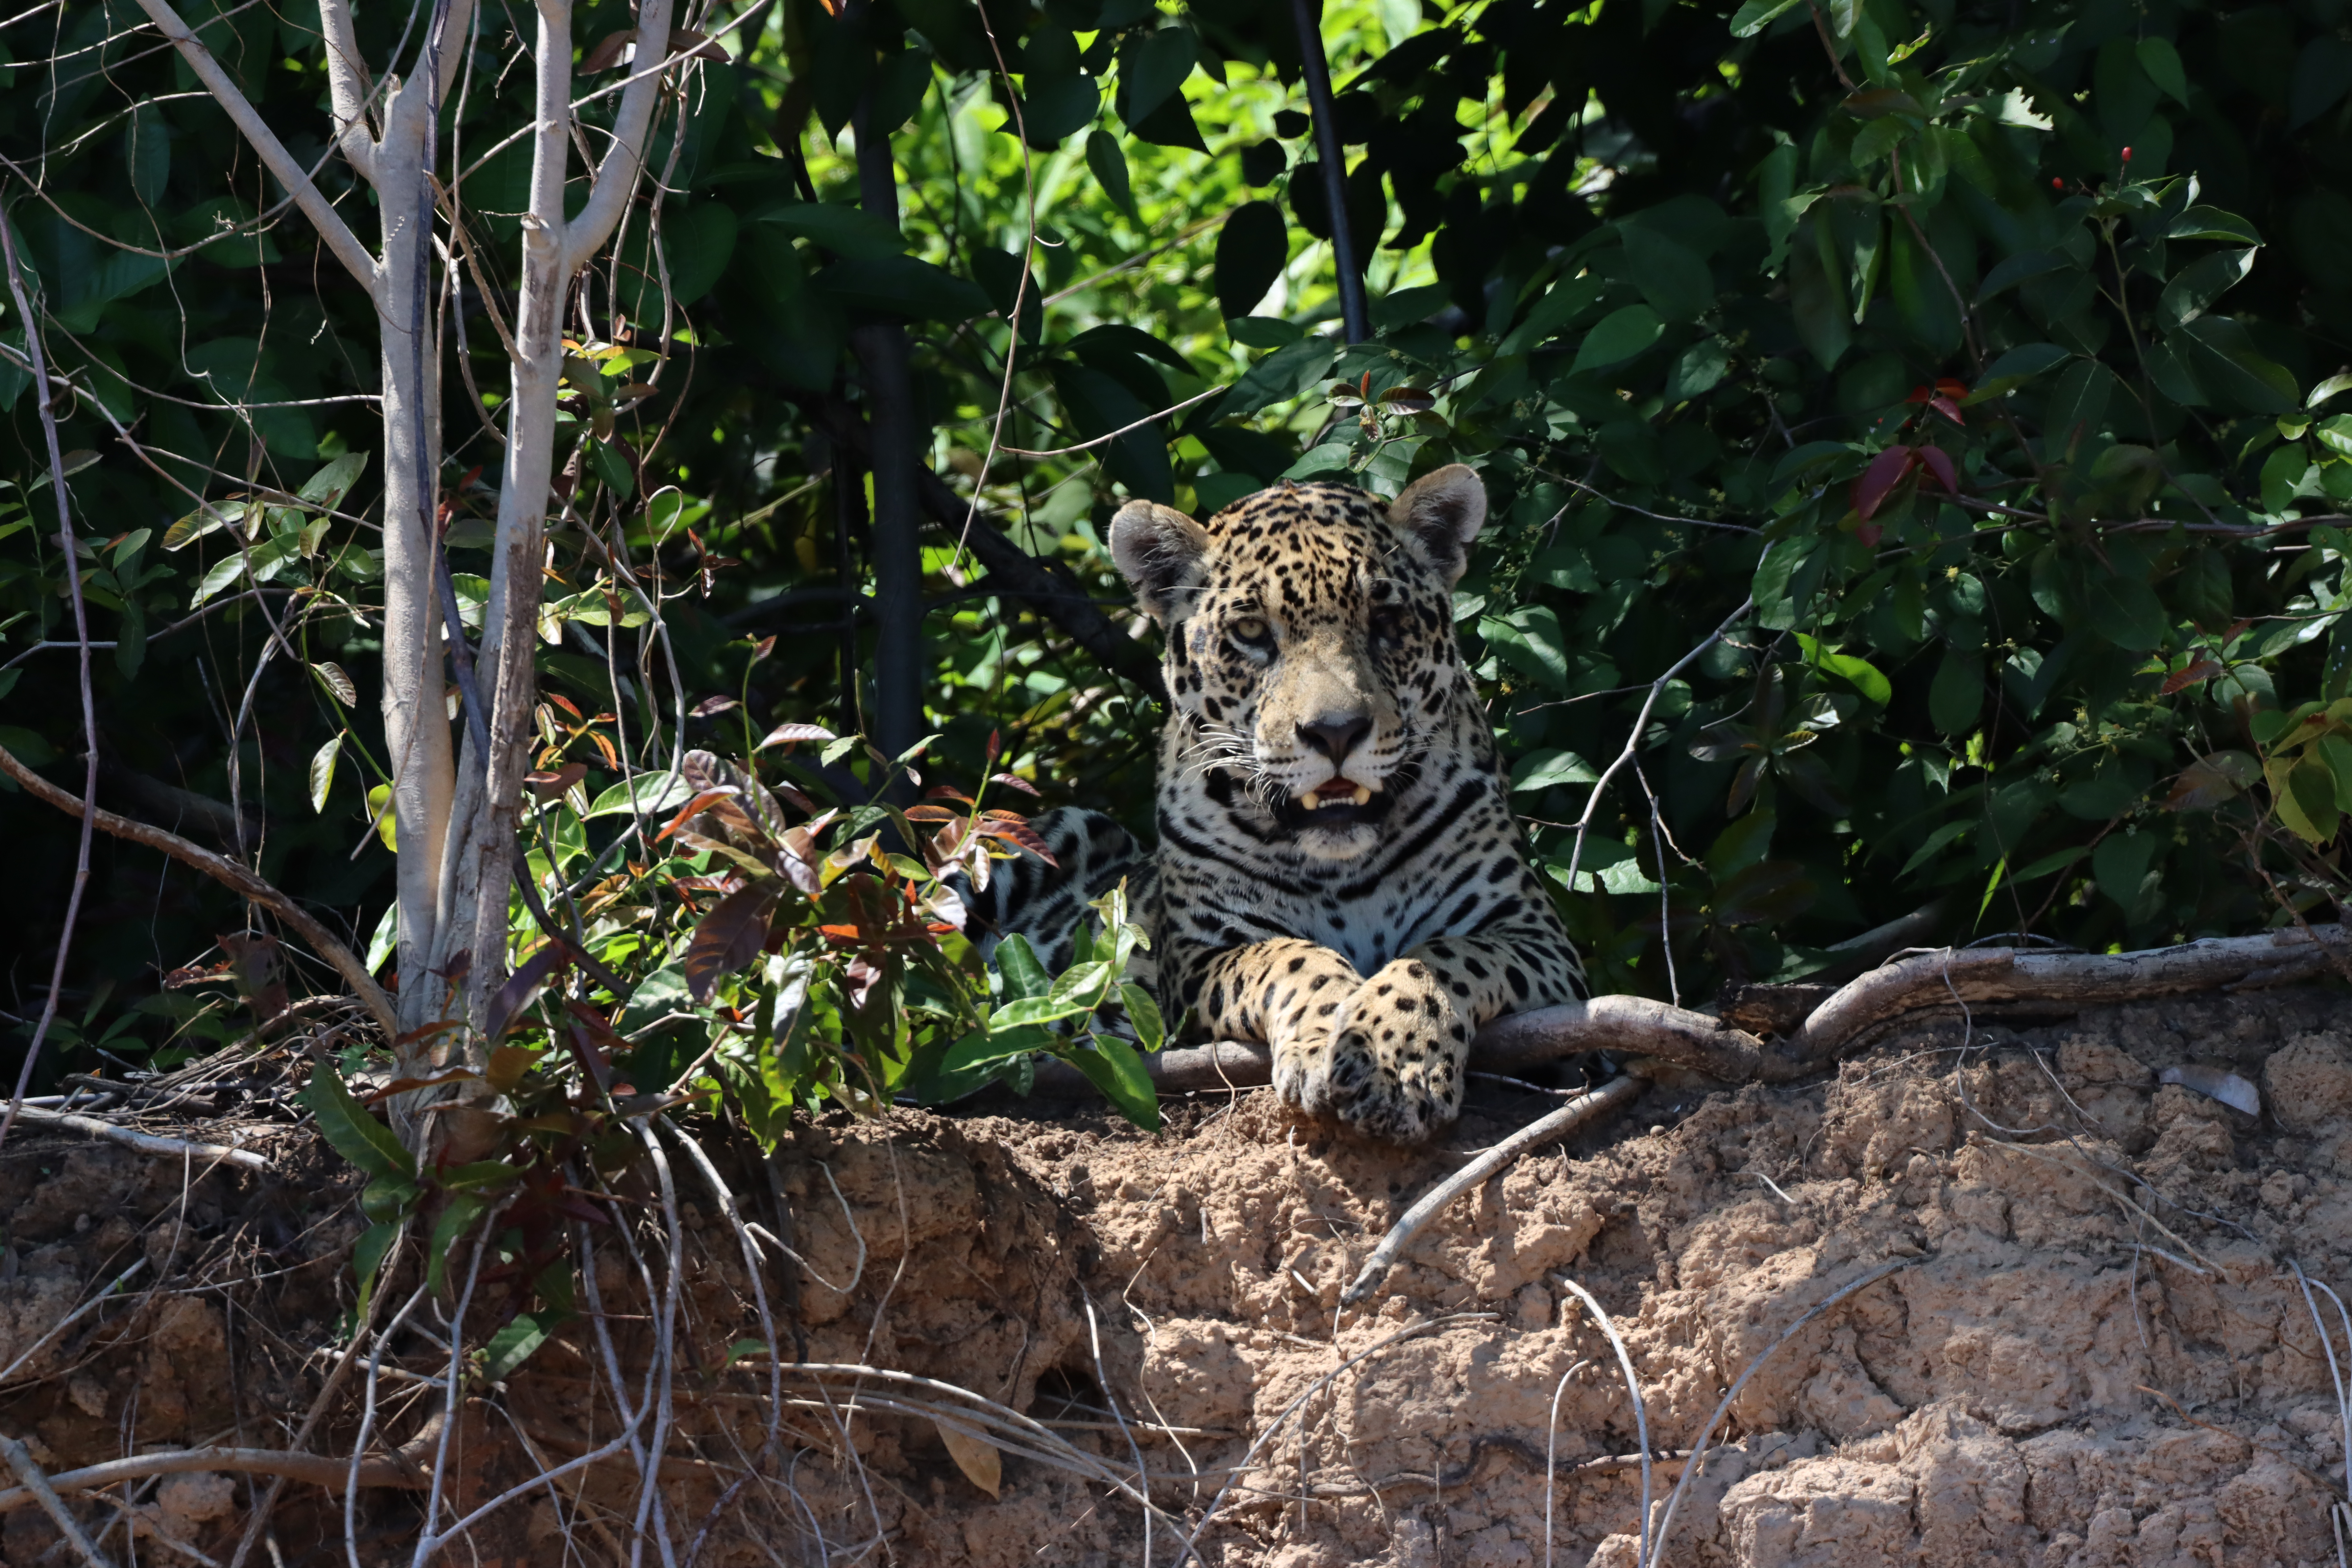
Jaguar: Lua